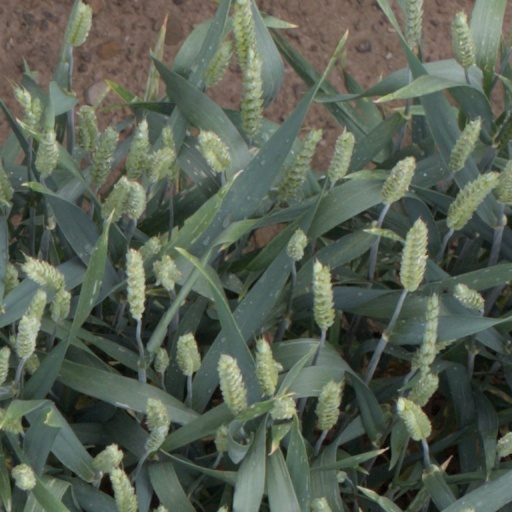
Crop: wheat